Chirundu–Beitbridge Regional Road Corridor

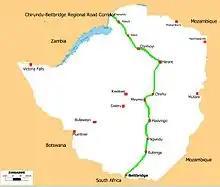

Chirundu–Beitbridge Road Corridor is a Trans-African Highway Network Zimbabwean link between South Africa and Zambia. It is part of the North–South Corridor Project and forms the entire Zimbabwean section of the Cape to Cairo Road.